China Railways Type 23 rolling stock

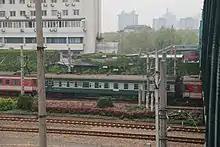
A CA23 restaurant car in service K2906

Towards the end of the 1950s, the type 22 carriage started entering services with the Chinese railways. In 1960, this carriage was improved upon by Qingdao Sifang by improving the hard seat type 22 carriage, mainly by changing the heating on the carriage from circulating heated water to using pressurised steam for heating; this modification was named the YZ23 hard seater car, with a capacity of 122 passengers, an improvement of two over the type 22 carriage. In 1962, however, both the type 22 and 23 passenger cars received some minor revision, reducing the seating on the YZ23 to 120. This was again reduced in another revision in 1970, to a capacity of 116. In these revisions, the YZ23 also changed its bogie, from initially the model 202, then the model 203 and finally the model 205. In 1968, some YZ23 hard seaters were converted to dual use sleeper and seater cars.